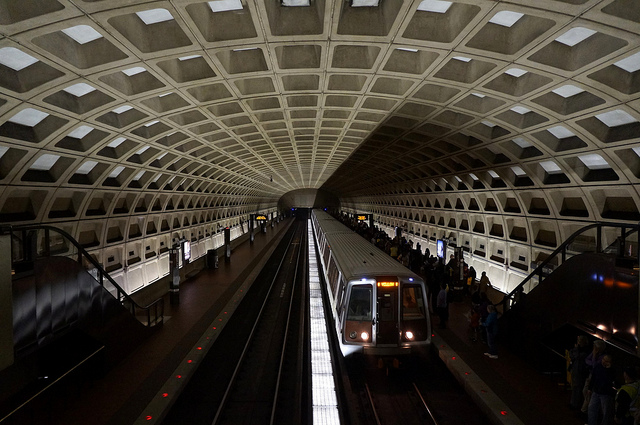
A train parked inside of a tunnel train station.

LOTS OF PEOPLE INSIDE A SUBWAY TUNNEL WAITING FOR THERE TRAIN

A train pulls through the station while people stand on the platform.